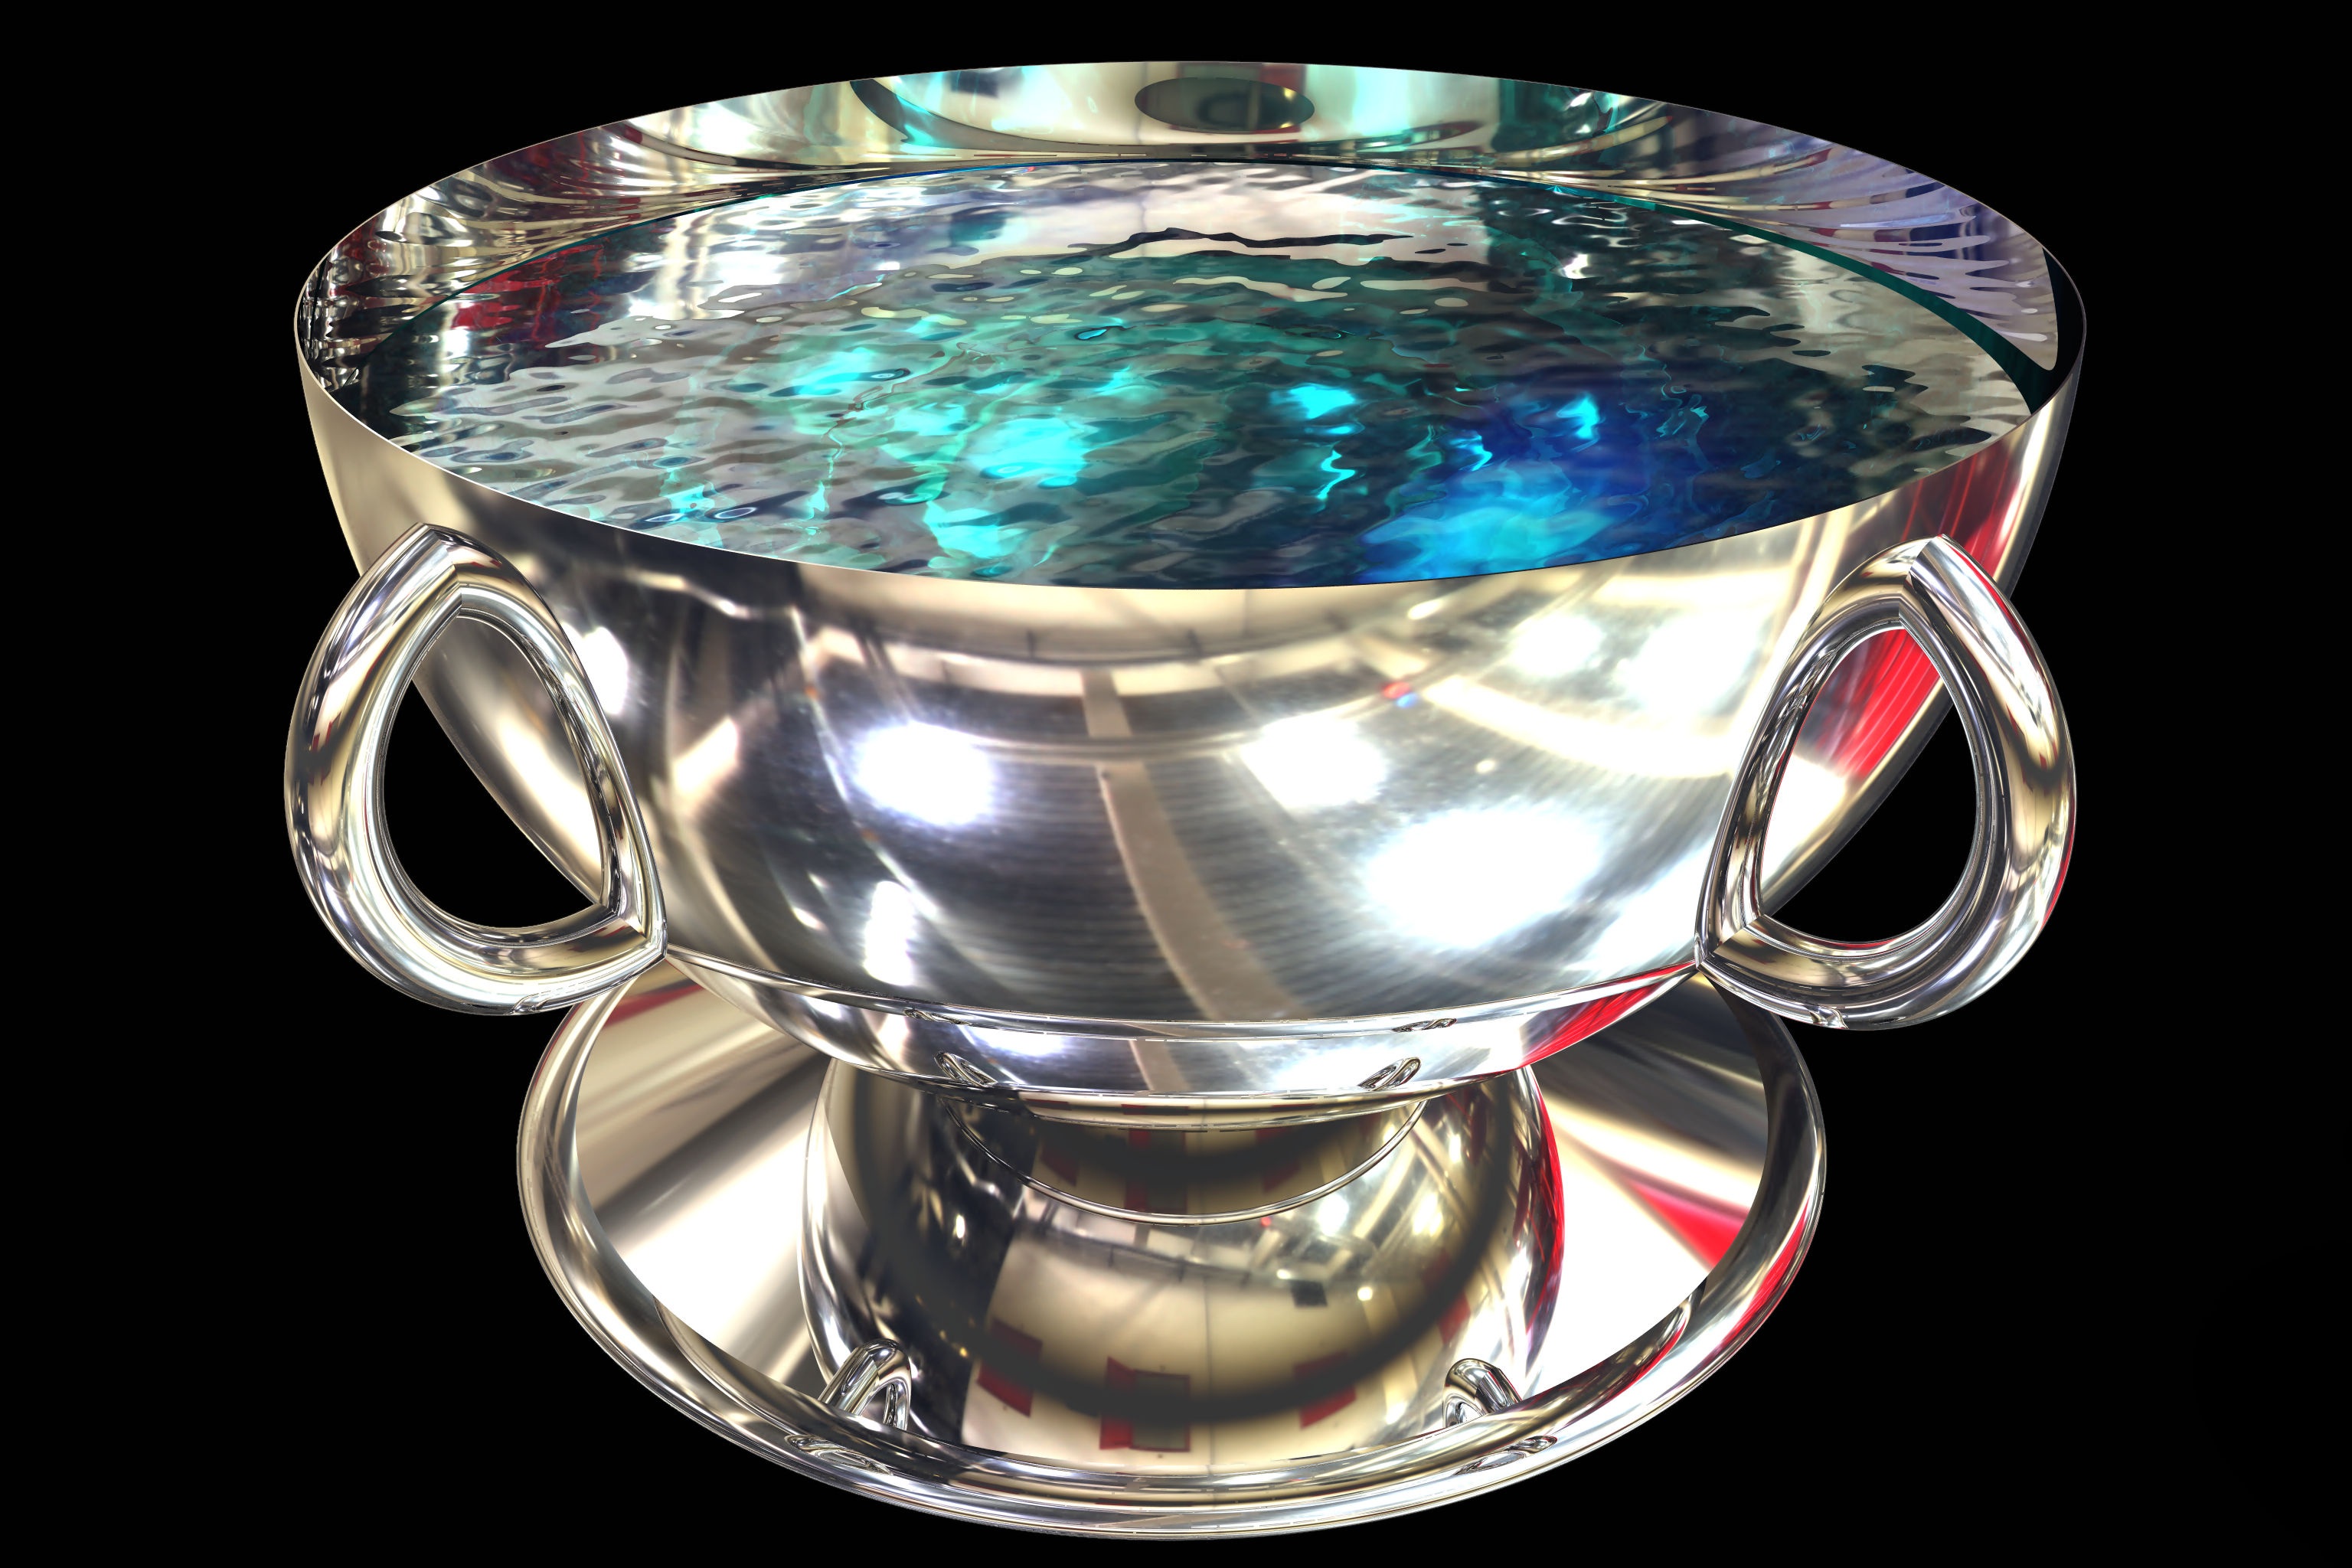
silverware, glass, dish, saucer, tableware, jewellery, silver, gemstone, dishware, cobalt blue, fashion accessory